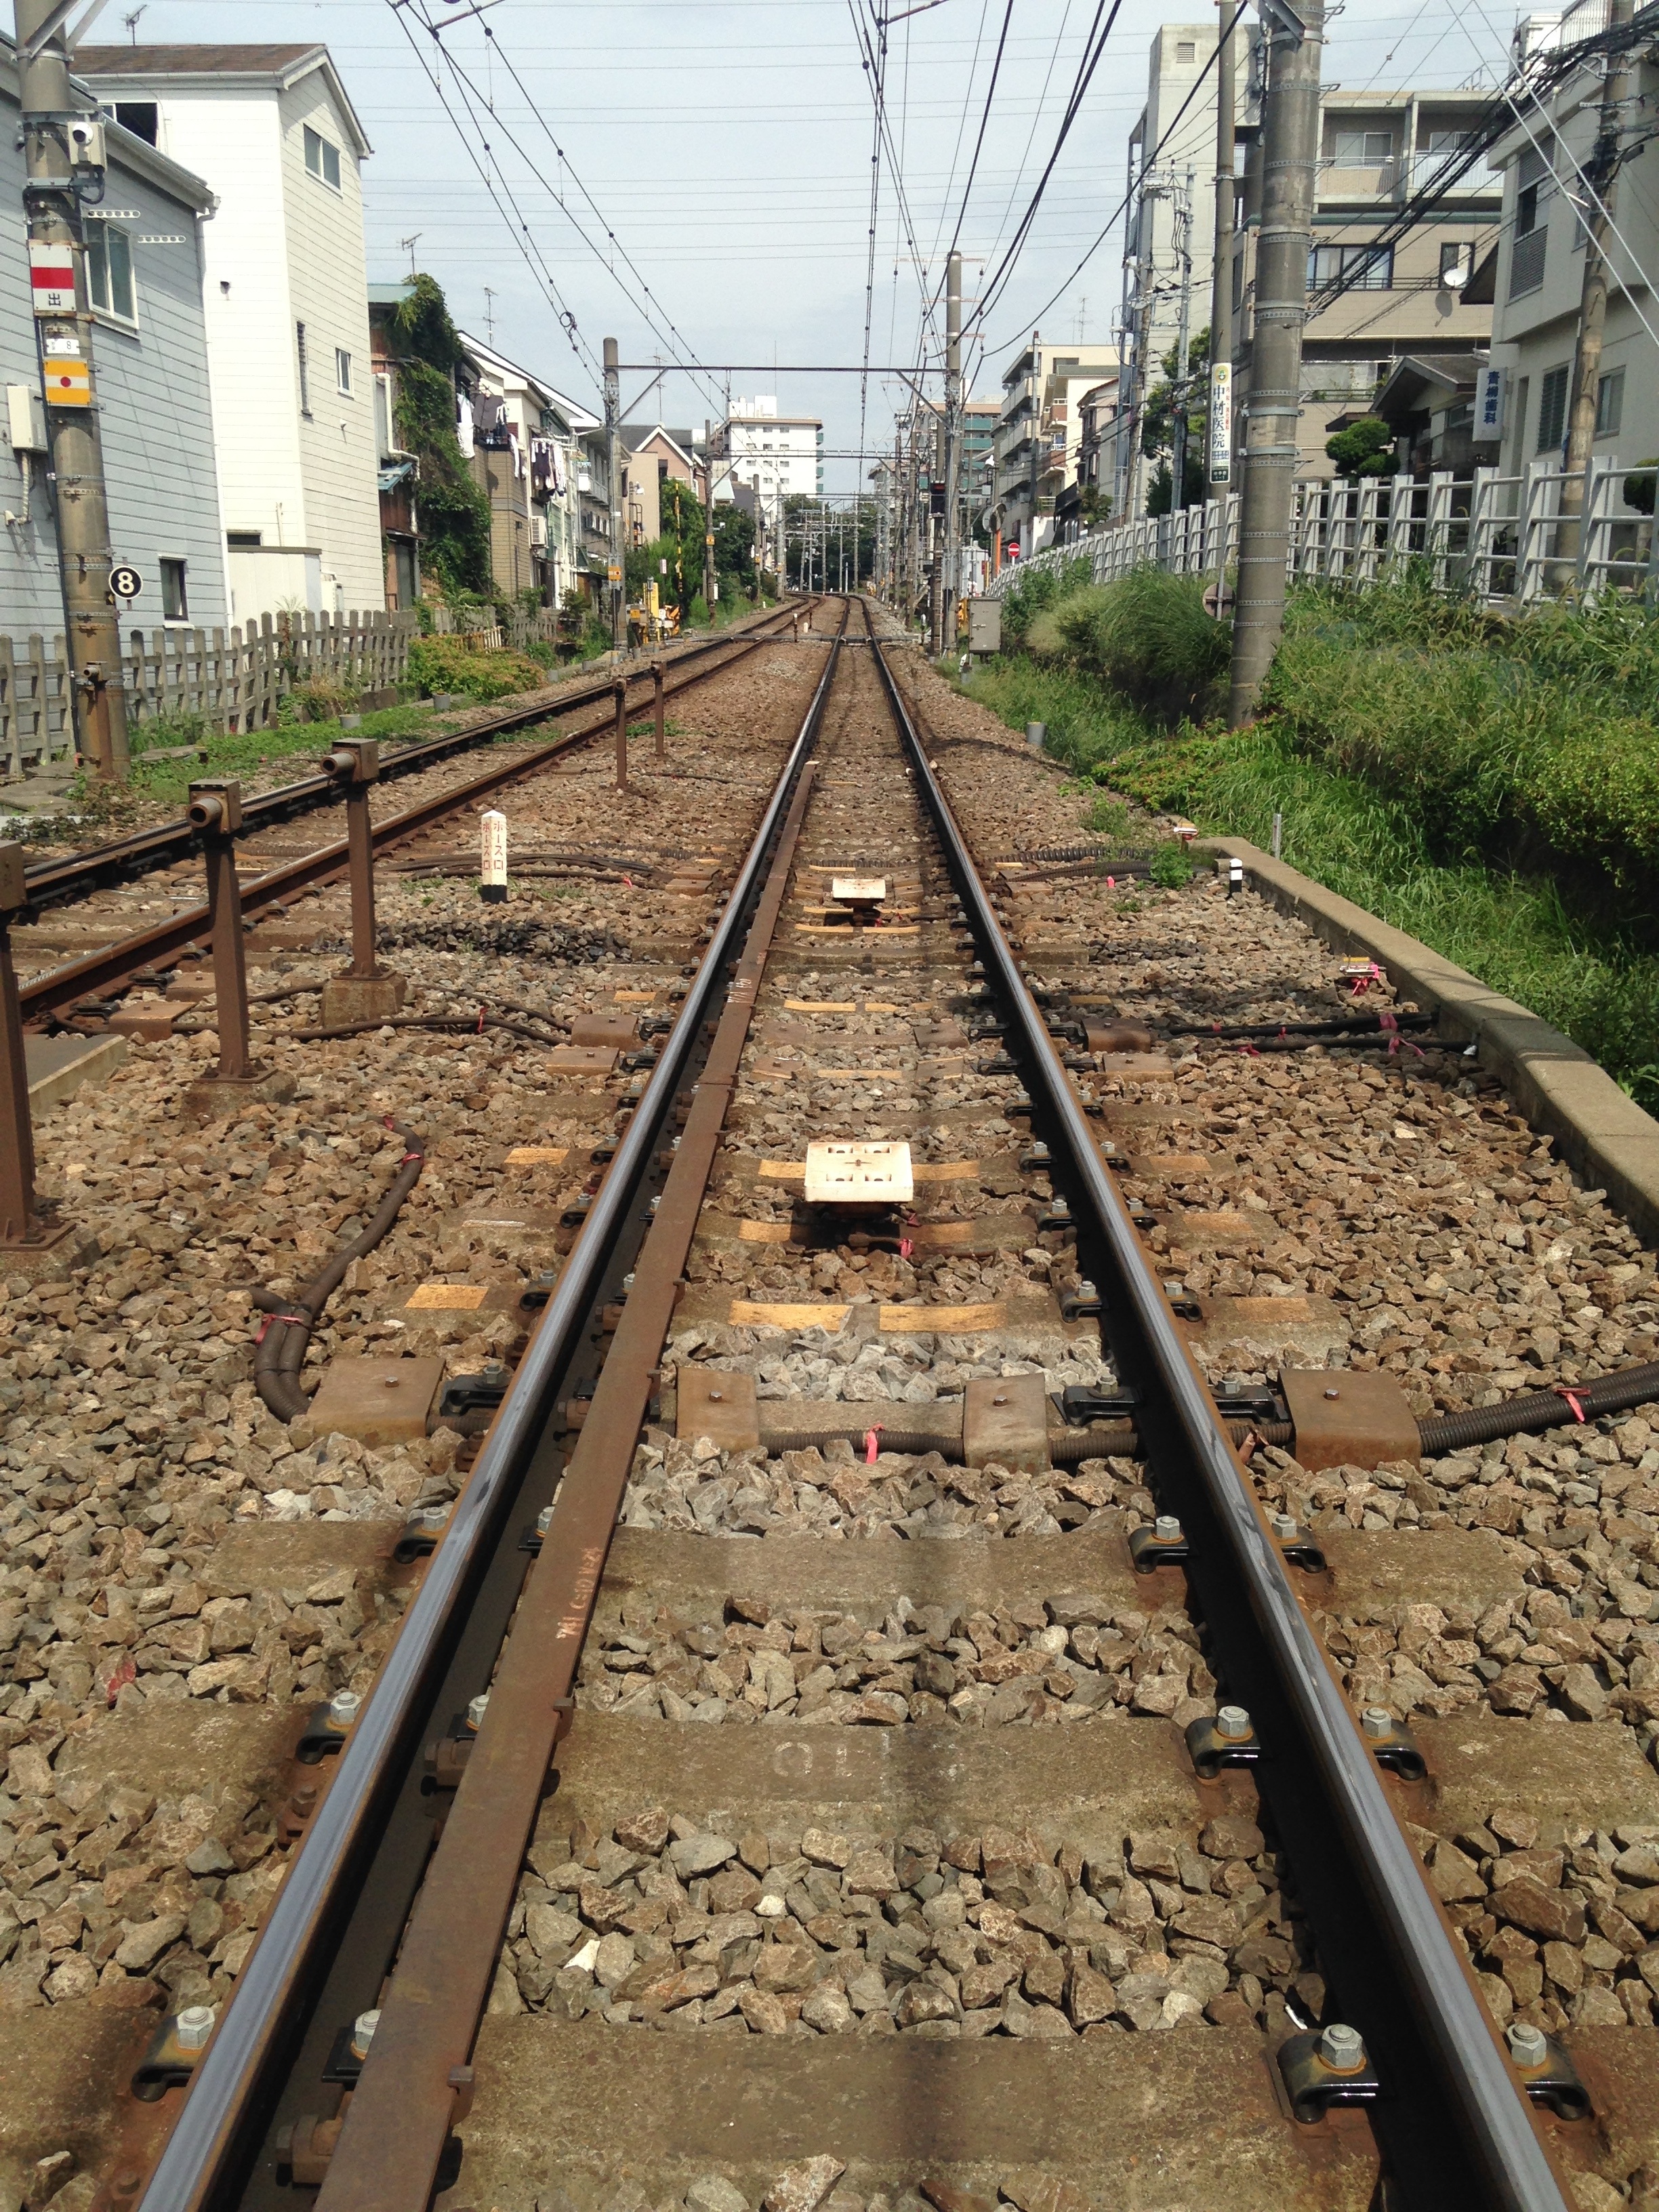
track, train, transport, vehicle, lane, rail transport, rolling stock, toyoko, high angle view